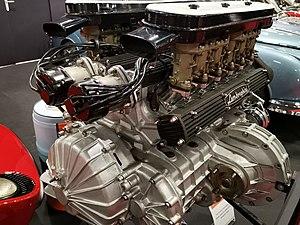
Moteur de lamborghini Miura
La Lamborghini Miura est un modèle automobile du constructeur italien Lamborghini, produit de 1966 à 1973. L'une des premières voitures de série dotées d'un moteur central-arrière, elle est devenue un des modèles majeurs de l'histoire de l'automobile. Cette voiture est le fruit du travail de l'ingénieur Gian Paolo Dallara, arrivé en 1963 dans la firme au taureau, et du designer Marcello Gandini, jeune ingénieur du carrossier Bertone.